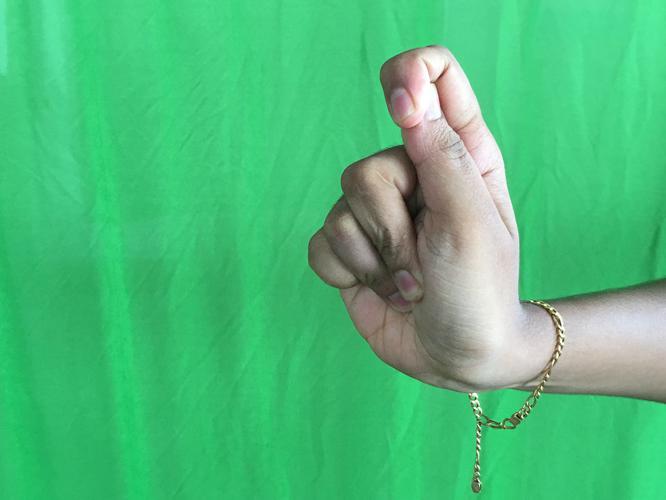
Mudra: Kapith
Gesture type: single_hand